Lozenets, Burgas Province

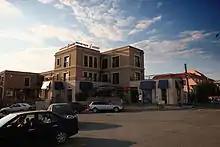
Lozenets, Burgas Province

Lozenets (also "Lozenec", "Lozenetz") is a village and seaside resort on the southern Bulgarian Black Sea Coast. It is part of Tsarevo Municipality, Burgas Province, and lies at . As of February 2011, it has a population of 560. The population estimate for 2019 is 578.